Museum of Turkish Aeronautical Association

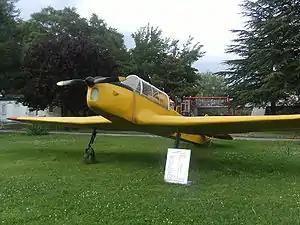
Aircraft THK-15.

Established on May 19, 2002, the museum covers an open-air exhibition area of , and is housed in a building of . The historic parachute tower is situated within the museum's yard, where original and replica aircraft are on display. The museum building holds various documents, photos and objects related to the history of civil aviation in Turkey and the world.